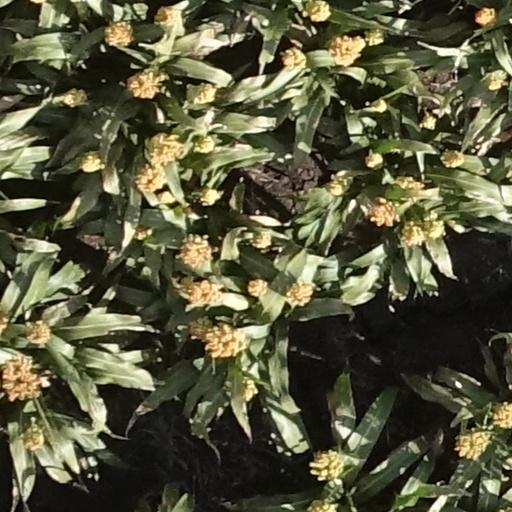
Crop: sorghum